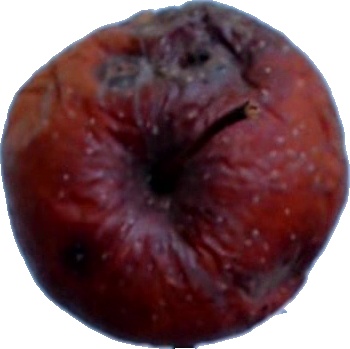
Label: apple_rotten_1